Annie Brackett

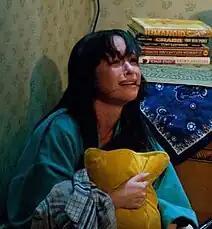
Annie as portrayed by Danielle Harris in "Halloween II" (2009)

In the remake (2007), Annie, as with the original, is Laurie's sassy friend from high school and Lindsey's babysitter. However, her encounters with Michael Myers are different: walking home from school, she spots Michael during the day in this version, and cursingly threatens him from across the street, remarking that her “daddy is the sheriff”, taunting him and inadvertently attracting the madman's brutality. Later, that Halloween night, she goes to leave Lindsey and her babysitting duties to Laurie in order to have a secret date with Paul, her boyfriend (who did not make an onscreen appearance in the original film but is present in the remake), that soon arrives in his car and takes Annie back to Lindsey's house. There, Annie is kissing Paul while stopping his attempts to pull her sweater off, until she agrees and leaves herself topless. Preparing to have sex with Paul, Annie fails to see Michael nearing them until he attacks. While Paul is instantly killed, the frightened Annie makes a run for the front door, almost escaping, but is caught. Michael pulls her back inside, however, she manages to slip away and get a kitchen knife, attempting to face the towering killer. Her resistance quickly ends with Annie captured alive, exposed to Michael's crueler attacks; she is left lying on the floor brutally tortured and bleeding when Laurie brings Lindsey home, although her father finds her still alive some time later due to Laurie having called 9-1-1. In the sequel (2009), Annie, although slightly disfigured with the scars from her near-fatal attack, is shown to be much more stable than Laurie, who is living with Annie and her father. On a Halloween night when she is at home alone, Michael breaks into the Brackett house, seizes the fleeing Annie then stabs her repeatedly off-screen. When she arrives home, Laurie finds Annie on the bathroom floor, naked and severely wounded by Michael. Annie then tries to persuade Laurie to leave the house, without success, until she dies. After receiving a 911 call from his home, Sheriff Lee Brackett finds his daughter's body following Michael's rampage. As in the original film's sequel, Brackett angrily blames Loomis for Annie's death and Laurie's jeopardy. Brackett later uses a rifle to shoot Michael after Dr. Loomis lures Michael into view, which leads to Michael's death at the hands of Laurie.